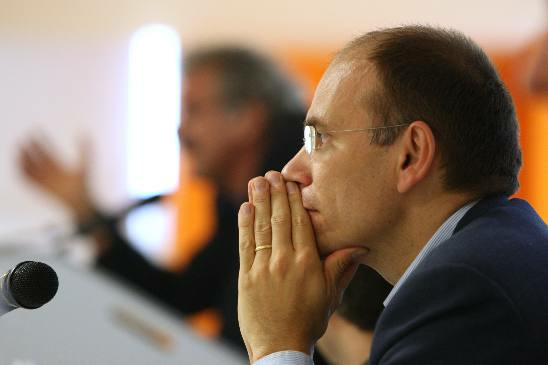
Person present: Yes